Wales

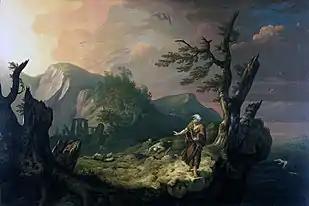
"The Bard", 1774, by Thomas Jones (1742–1803).

Forms of Christianity have dominated religious life in what is now Wales for more than 1,400 years.